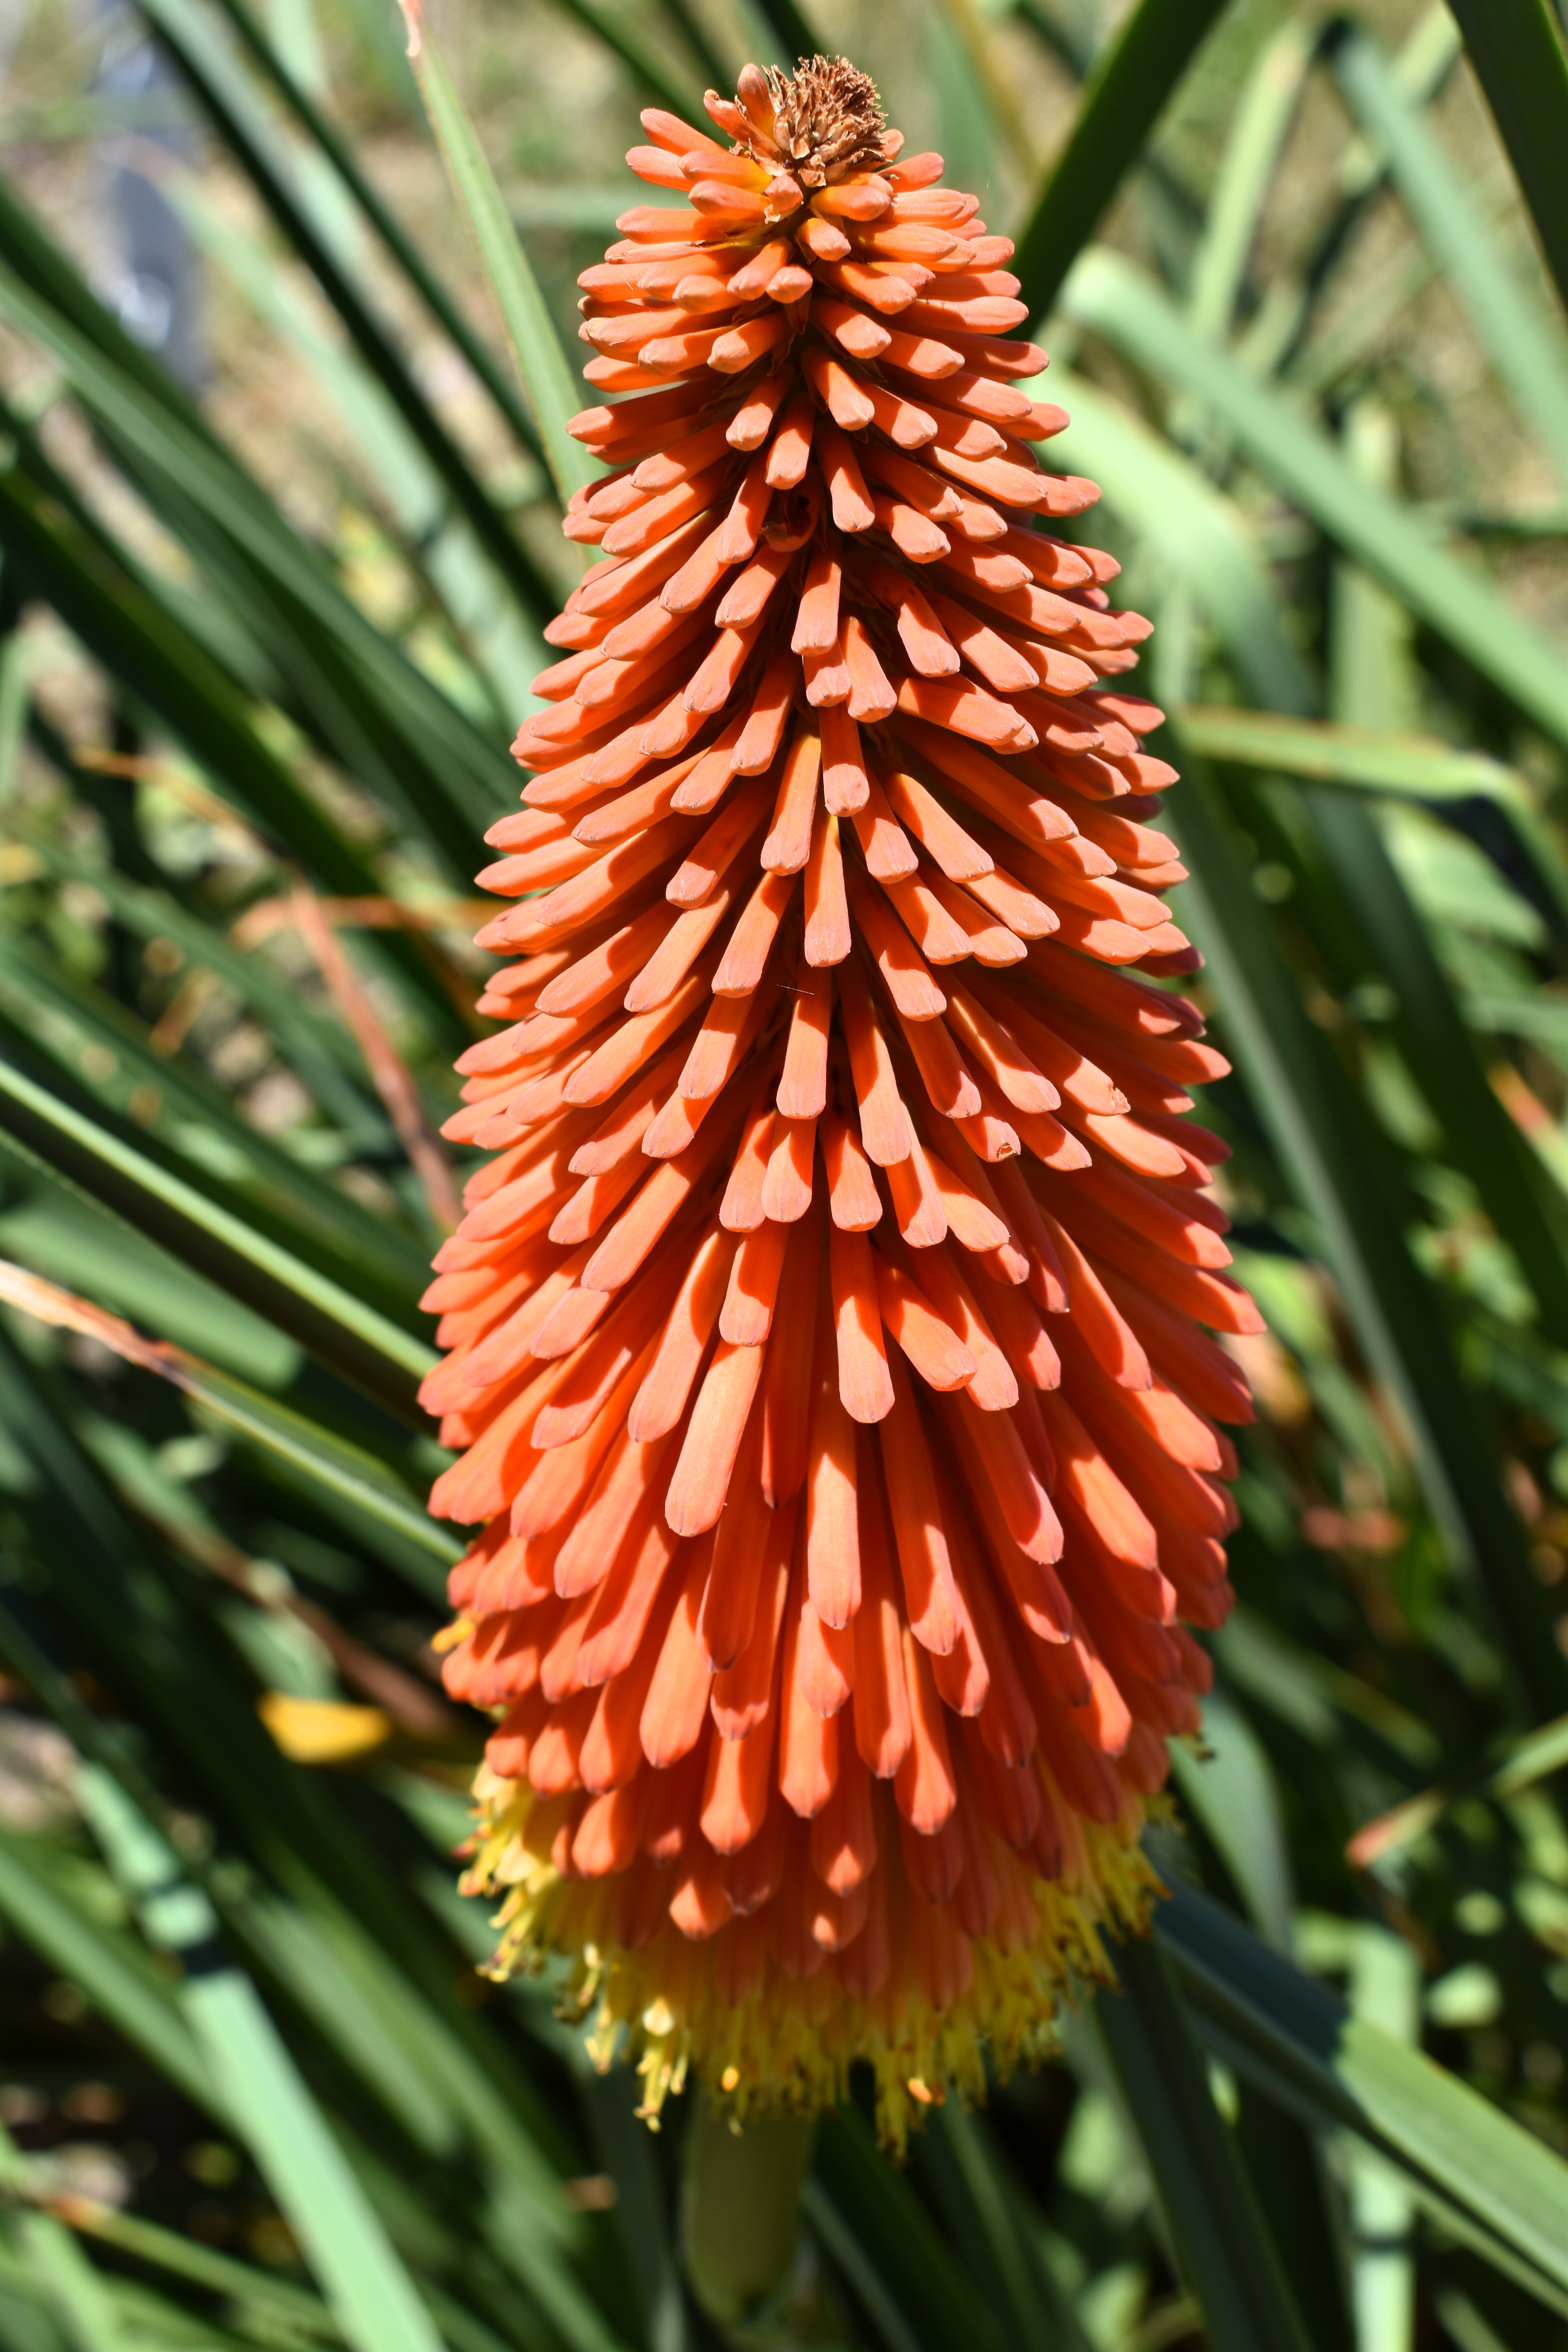
nature, plant, flower, vegetable, botany, flora, macro photography, xanthorrhoeaceae, orange flower, flowering plant, torch lily, plant stem, land plant, kniphofia flower